Mercer University

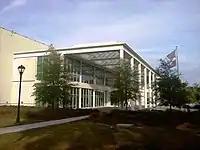
Medical Education Building in Savannah

The Townsend School of Music opened on July 1, 2006. Mercer trustee Carolyn McAfee, wife of James T. McAfee, Jr., former chairman of Mercer's board of trustees, and her son and daughter-in-law, Tom McAfee and his wife Julie, provided the founding endowment. The school, named in honor of Mrs. McAfee's parents, Raymond and Sophia Townsend, is housed in the Allan and Rosemary McCorkle Music Building, a state-of-the-art facility that opened in 2001 on the Macon campus. The Townsend School of Music offers undergraduate and graduate music degrees formerly offered by the College of Liberal Arts.